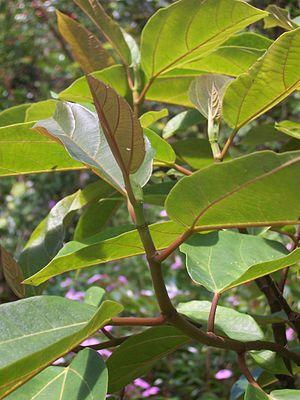
Le figuier de Maurice est un arbre de la famille des Moracées endémique des Mascareignes, que l'on peut trouver en zone climatique humide jusqu'à 1000 mètres d'altitude.